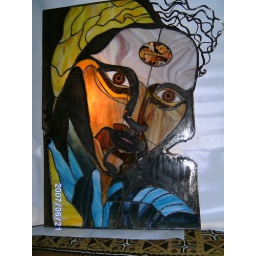
sculptor in iron an glass of girl got something on her mind